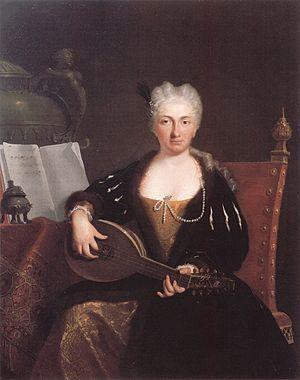
Bartolomeo Nazari est un peintre italien de la première moitié du XVIIIᵉ siècle se rattachant au baroque tardif, qui a été actif à Venise comme portraitiste.
23 janvier : Iphigénie en Tauride, opéra de Niccolò Vito Piccinni créé à l'Académie royale de Paris sur un livret de Guillard en opposition à Gluck.